Burton Cummings

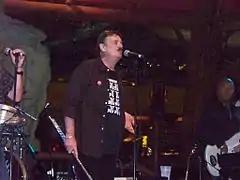
Cummings performing with his band at Mohegan Sun Casino in Connecticut, 2011

After an extended break from recording, Cummings released the live album "Up Close and Alone" in 1997, featuring songs from throughout his career performed on solo piano. Cummings then convened another reunion of The Guess Who for an extensive nostalgia tour from 2000 to 2003. In July 2003 the group performed before an estimated audience of 450,000 at the Molson Canadian Rocks for Toronto SARS benefit concert. The show was the largest outdoor ticketed event in Canadian history.